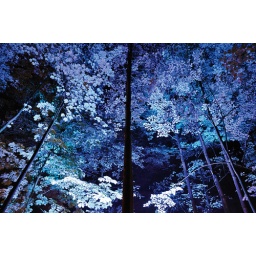
the magical blue light was created by spotlights on the ground